United States Post Office (Jamaica, Queens)

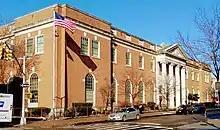
Jamaica NY 11432

The building in 2007 was renamed in honor of Clarence L. Irving. It was listed on the National Register of Historic Places in 1988.